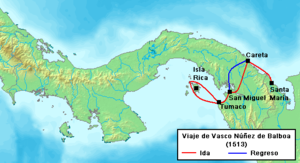
Cet article décrit l'histoire du Panama, de l'Antiquité jusqu'à nos jours.
Santa María la Antigua del Darién, est une ancienne ville située dans le golfe d'Uraba, sur le territoire de la municipalité d'Unguía dans le département de Chocó en Colombie. Elle est avec Acla, la première cité fondée par des européens sur la Tierra Firme du continent sud-américain, en 1510, une dizaine d'années après la découverte de cette dernière.
Vasco Núñez de Balboa est un conquistador espagnol né à Jerez de los Caballeros vers 1475 et mort à Acla, au Panama actuel, le 15 janvier 1519. Il est le premier Européen à avoir découvert l'océan Pacifique depuis sa côte orientale en 1513. La fondation d'une ville permanente sur les terres continentales américaines lui assure autant la célébrité qu'une mention dans les manuels.
John Oxenham, explorateur et corsaire anglais, il est le premier aventurier non espagnol à franchir l'isthme de Panama à pied en 1575, en escaladant la cordillère côtière, pour passer à l'océan Pacifique, alors appelé Mers du Sud.
Le Rio Chuchunaque, ou Rio Chucunaque, est un important cours d'eau du Panama, qui traverse l'isthme de Panama du nord au sud. Il prend sa source dans l'est du pays, dans la cordillère qui longe la côte atlantique et coule entièrement dans la province de Darién, avant de jeter dans le Rio Tuira à l'ouest de la ville de Yaviza.
Les grandes découvertes sont la période historique qui s'étend du début du XVᵉ siècle jusqu'au début du XVIIᵉ siècle. Durant cette période, les monarchies et de riches compagnies commerciales européennes financent de grandes expéditions dans le but d'explorer le monde, cartographier la planète et établir des contacts directs avec l'Afrique, l'Amérique, l'Asie et l'Océanie. L'expression d’Âge des découvertes est également utilisée par les cartographes.
Les mines d'or ont longtemps mobilisé des millions d'orpailleurs, ces chercheurs d'or attirés par la moindre rumeur, générant d'innombrables conflits et colonisations de territoires, ou même de continents entiers. Une partie seulement des gisements permettaient une exploitation durable, sous forme de mines plus ou moins profondes, perpétuant la rareté extrême de l'or jusqu'aux années 1890. Le commerce mondial ayant longtemps reposé sur des monnaies basées sur la riche mais tumultueuse histoire des mines d'argent, la généralisation du billet de banque sera un prétexte pour passer progressivement à l'étalon-or, entraînant une colonisation encore plus massive au cours du XIXᵉ siècle.